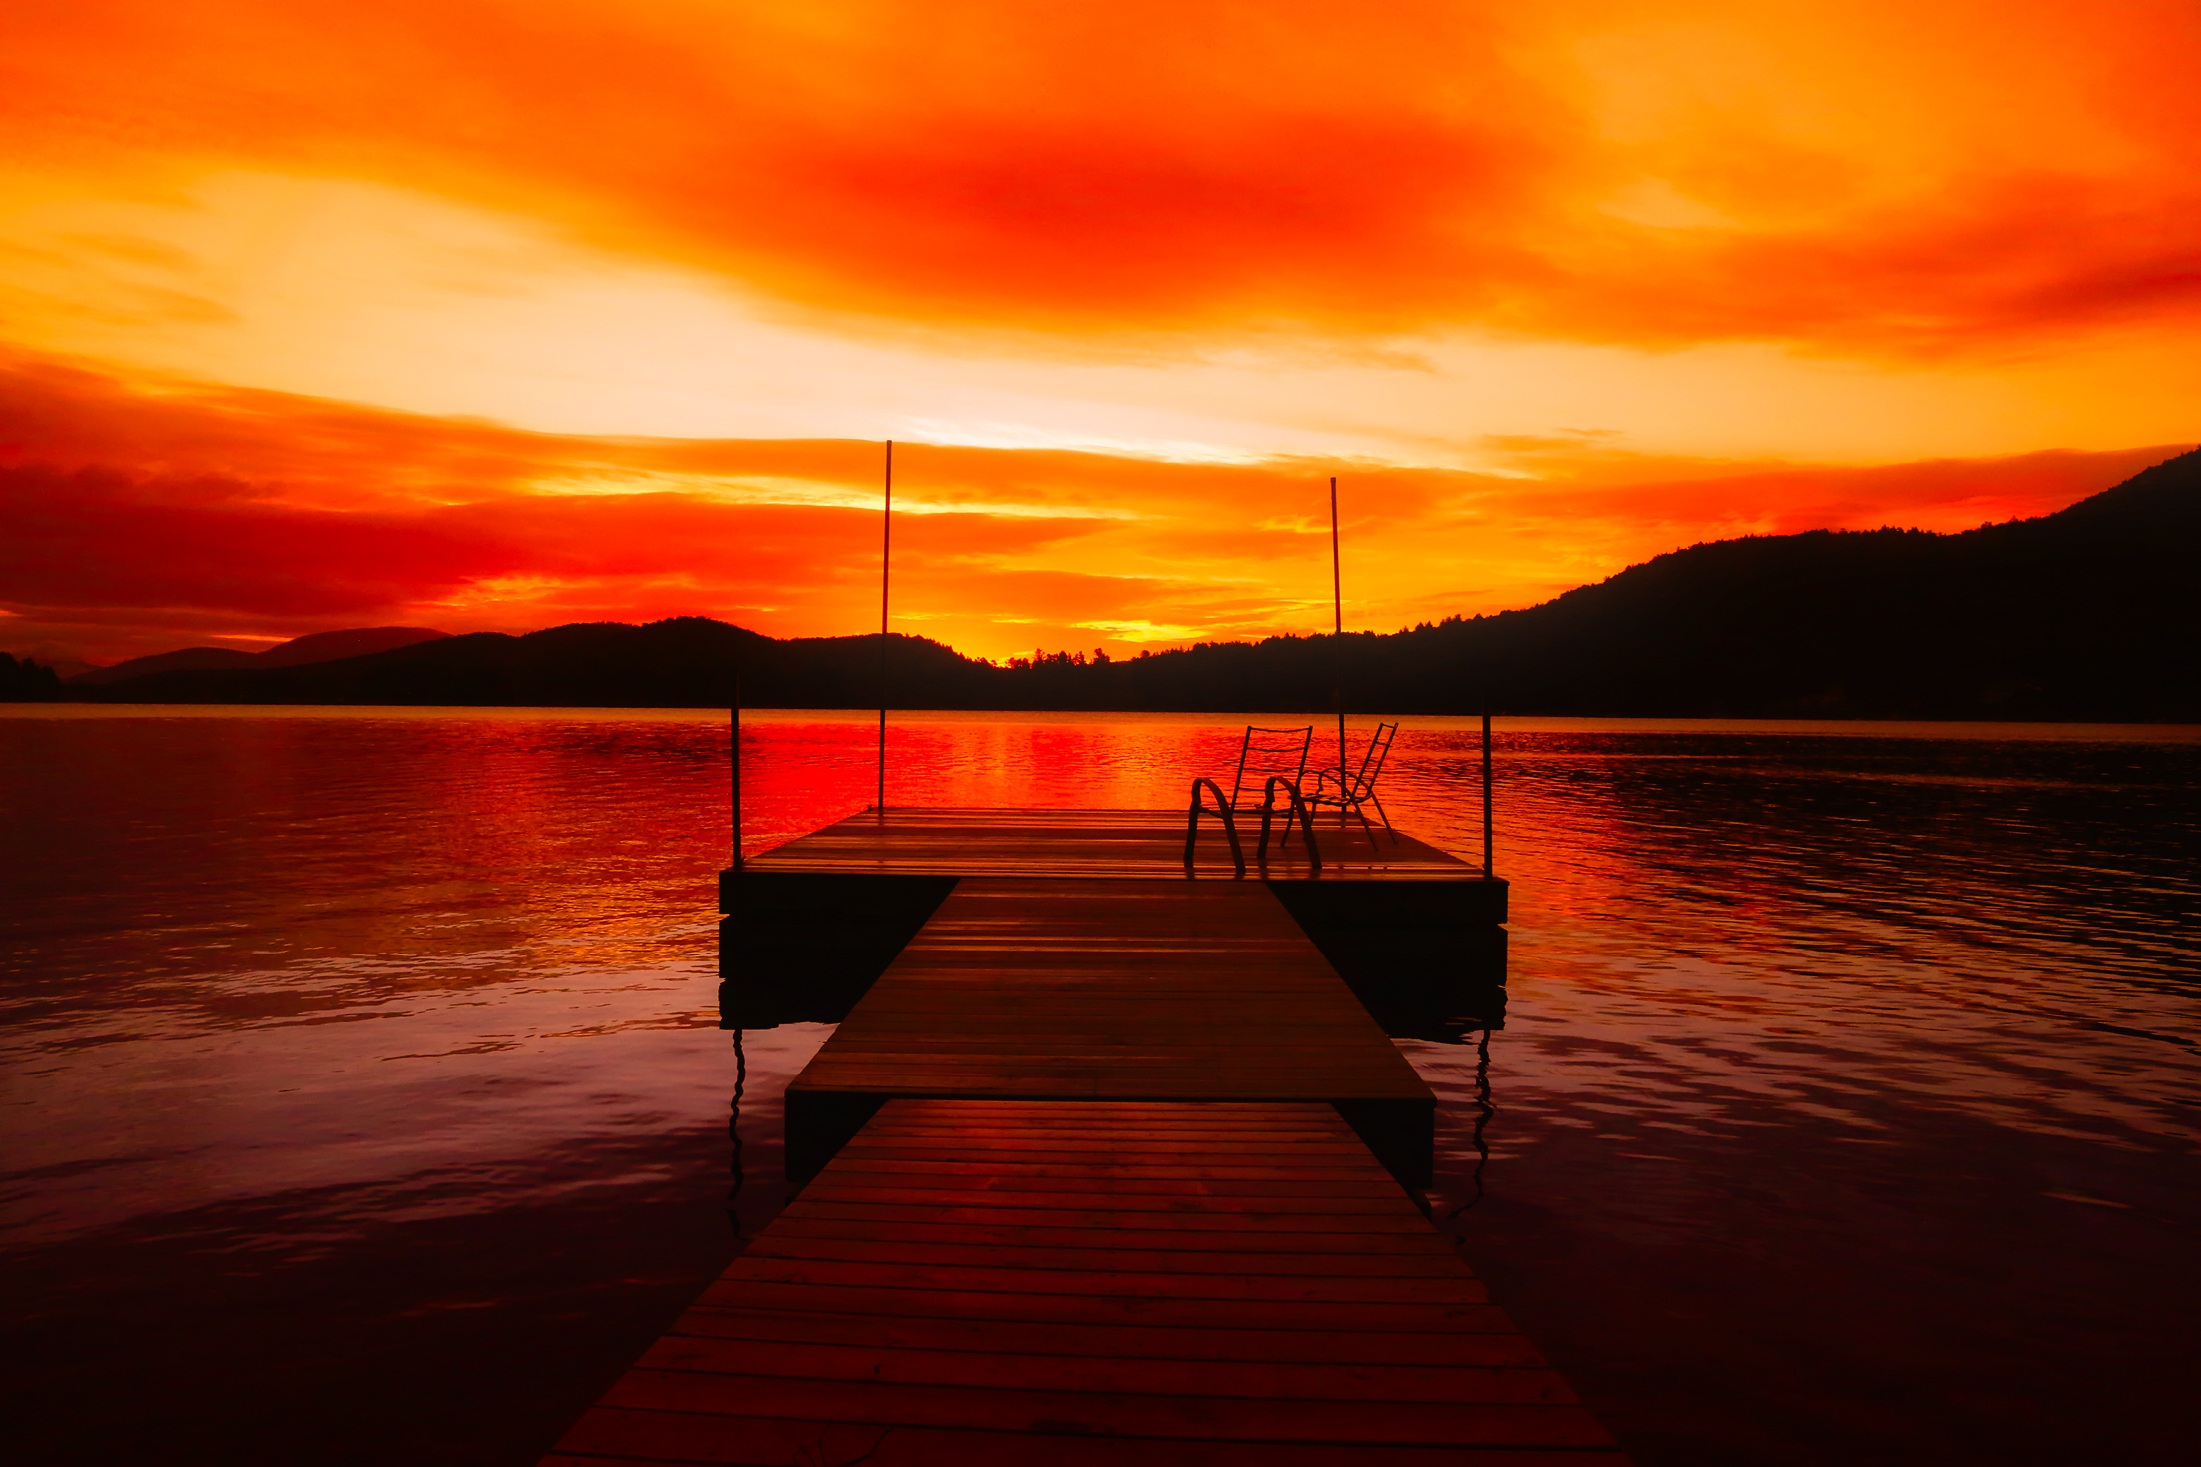
landscape, sea, water, nature, horizon, dock, sky, sunrise, sunset, sunlight, morning, lake, dawn, pier, country, dusk, evening, rural, reflection, scenic, colorful, outdoors, hdr, clouds, mountains, reflections, beautiful, silhouettes, afterglow